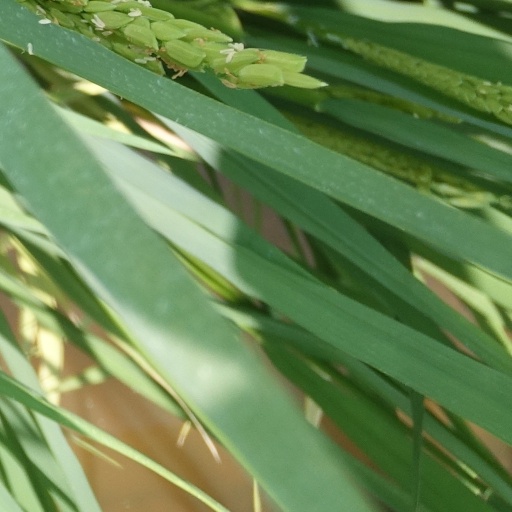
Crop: rice